Lublin

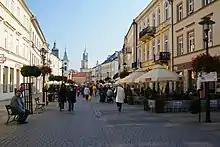
Krakowskie Przedmieście, one of the main streets of the historic city center

The Lublin region is a part of eastern Poland, which has benefited less from the economic transformation after 1989 than regions of Poland located closer to Western Europe. Despite the fact that Lublin is one of the closest neighbour cities for Warsaw, the investment inflow in services from the Polish capital has secured a steady growth due to relatively fast connection, while external investments are progressing, enabling nearby satellite municipality Świdnik for large-scale industrial investments.